A1 Grand Prix

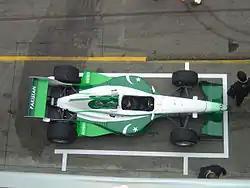
A1 Team Pakistan and their seat holder Adam Khan during a pit stop.

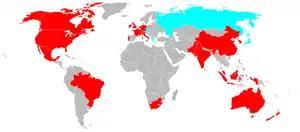
A world map showing the distribution of A1 GP teams in the last season (red) and who also took part in one or more of the earlier seasons (blue)

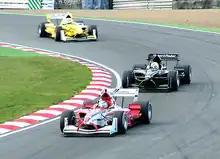
Mexico, New Zealand and Malaysia competing during the first-ever race weekend at Brands Hatch

A1 Grands Prix of Nations took place over a three-day period, from Friday to Sunday. The teams were given five sets of dry weather slick tires, and two sets of wet weather treaded tires per weekend. However, if the weather was extreme, the team could be given more wet weather tires at the expense of the slick tires. The race weekend started with two one-hour practice sessions held on the Friday, and then another on the Saturday morning. A two-hour qualifying session took place on Saturday afternoon, and two races took place on Sunday. Primarily, the three practice sessions were for car setup and track familiarisation before the official competition began with Saturday qualifying. Three different drivers could participate in the three practice sessions; the driver elected for qualifying or for one of the races was required to have taken part in at least one such practice session.